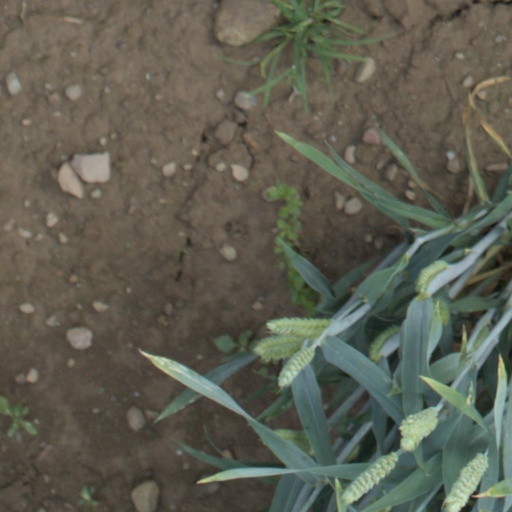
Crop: wheat